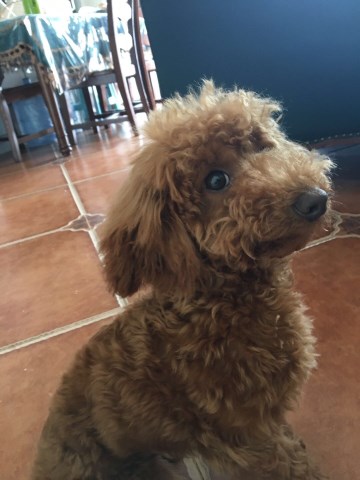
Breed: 7449-n000128-teddy